Cappadocian Greeks

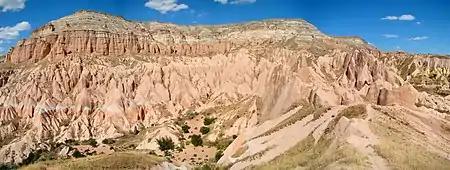
Mount Aktepe near Göreme and the Rock Sites of Cappadocia (UNESCO World Heritage Site)

The area known as Cappadocia today was known to the Ancient Persians as "Katpatuka", a name which the Greeks altered into "Καππαδοκία" (Cappadocia). The word is essentially